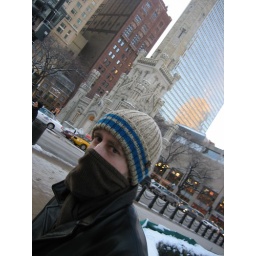
russ and water tower in chicago